Battle of the Little Bighorn

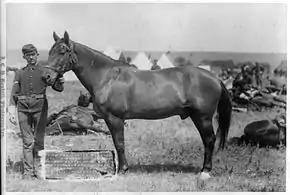
Comanche in 1887

Custer's decision to reject Terry's offer of the rapid-fire Gatlings has raised questions among historians as to why he refused them and what advantage their availability might have conferred on his forces at the Battle of the Little Bighorn.